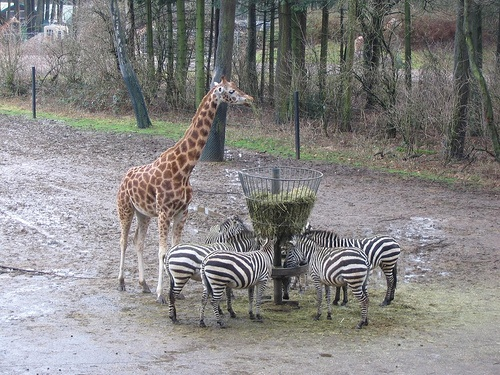
a giraffe and some zebras standing around a pole and cage that has food in it
A group of zebra's and a giraffe eating hay from a trough.
A giraffe stands tall over a bunch of zebras.
There is one giraffe standing next to all the zebras.
a very large giraffe with a group of zebras feeding